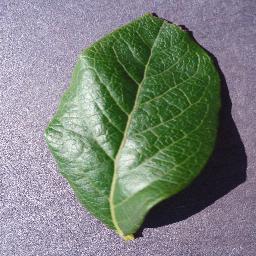
Label: Blueberry___healthy